Hasan Salama

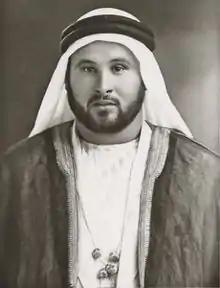
Hasan Salama, 1939

Hasan Salama (also spelled Hassan Salameh; , ; 1913 – 2 June 1948) was a Palestinian Arab nationalist guerrilla leader and commander who led the Palestinian Holy War Army ("Jaysh al-Jihad al-Muqaddas", Arabic: ) in the 1948 Palestine War along with Abdul Qadir al-Husseini.